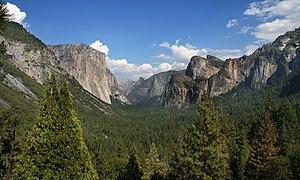
Vallée de Yosemite. Parc national de Yosemite, Californie (États-Unis).